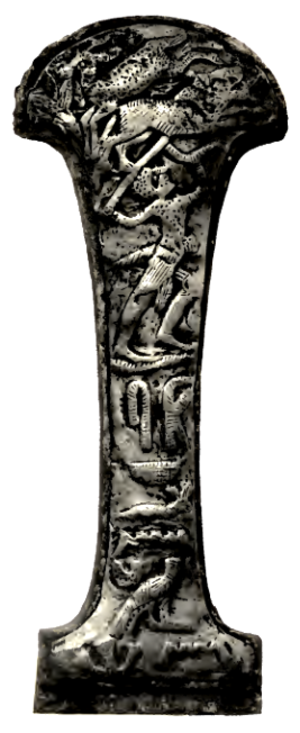
Vers 1591-1576 av. J.-C. : date présumée du règne de Séqénenrê Taâ, roi de la XVIIᵉ dynastie thébaine. Il lance une campagne contre les Hyksôs mais échoue et meurt probablement au combat.